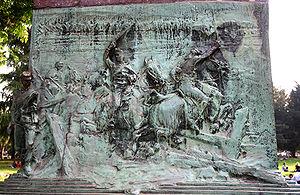
Giuseppe Sirtori est un prêtre, homme politique et patriote italien, fervent républicain et défenseur de Venise en 1849. Il est chef d'état-major de Garibaldi durant l'expédition des Mille. Comme général de l'armée royale, il combat à Custoza et il est élu cinq fois député.